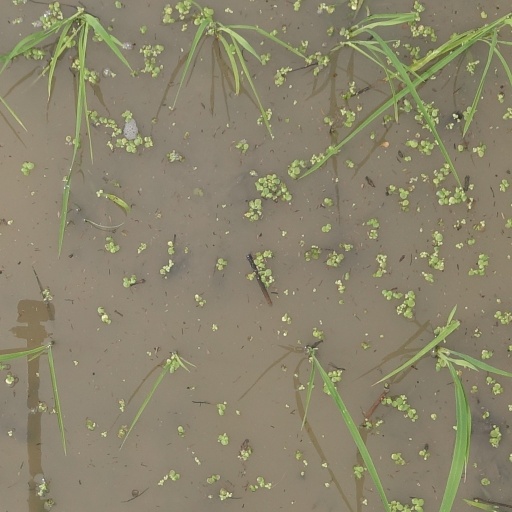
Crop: rice